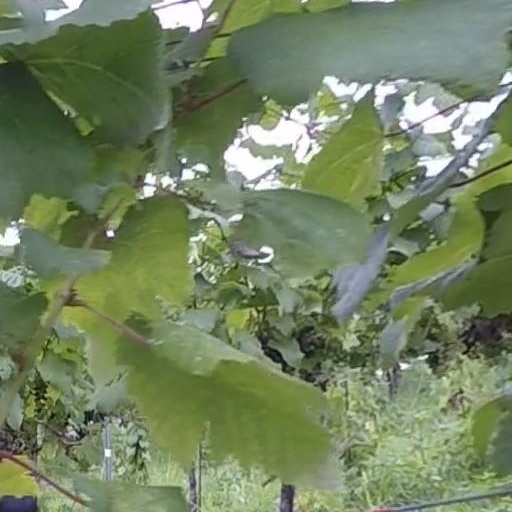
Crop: grape